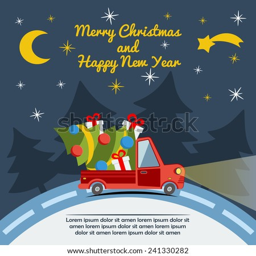
greeting card with delivery van carry a christmas tree and gifts goes on winter road in xmas eve .